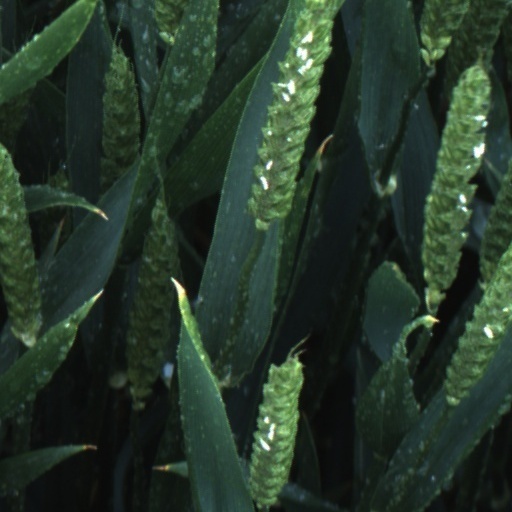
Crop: wheat